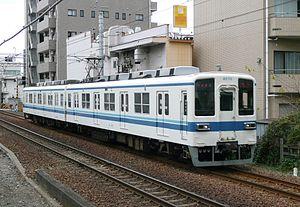
La ligne Tōbu Kameido est une courte ligne ferroviaire de la compagnie privée Tōbu à Tokyo au Japon. Elle relie la gare de Hikifune à celle de Kameido. C'est une branche de la ligne Isesaki.